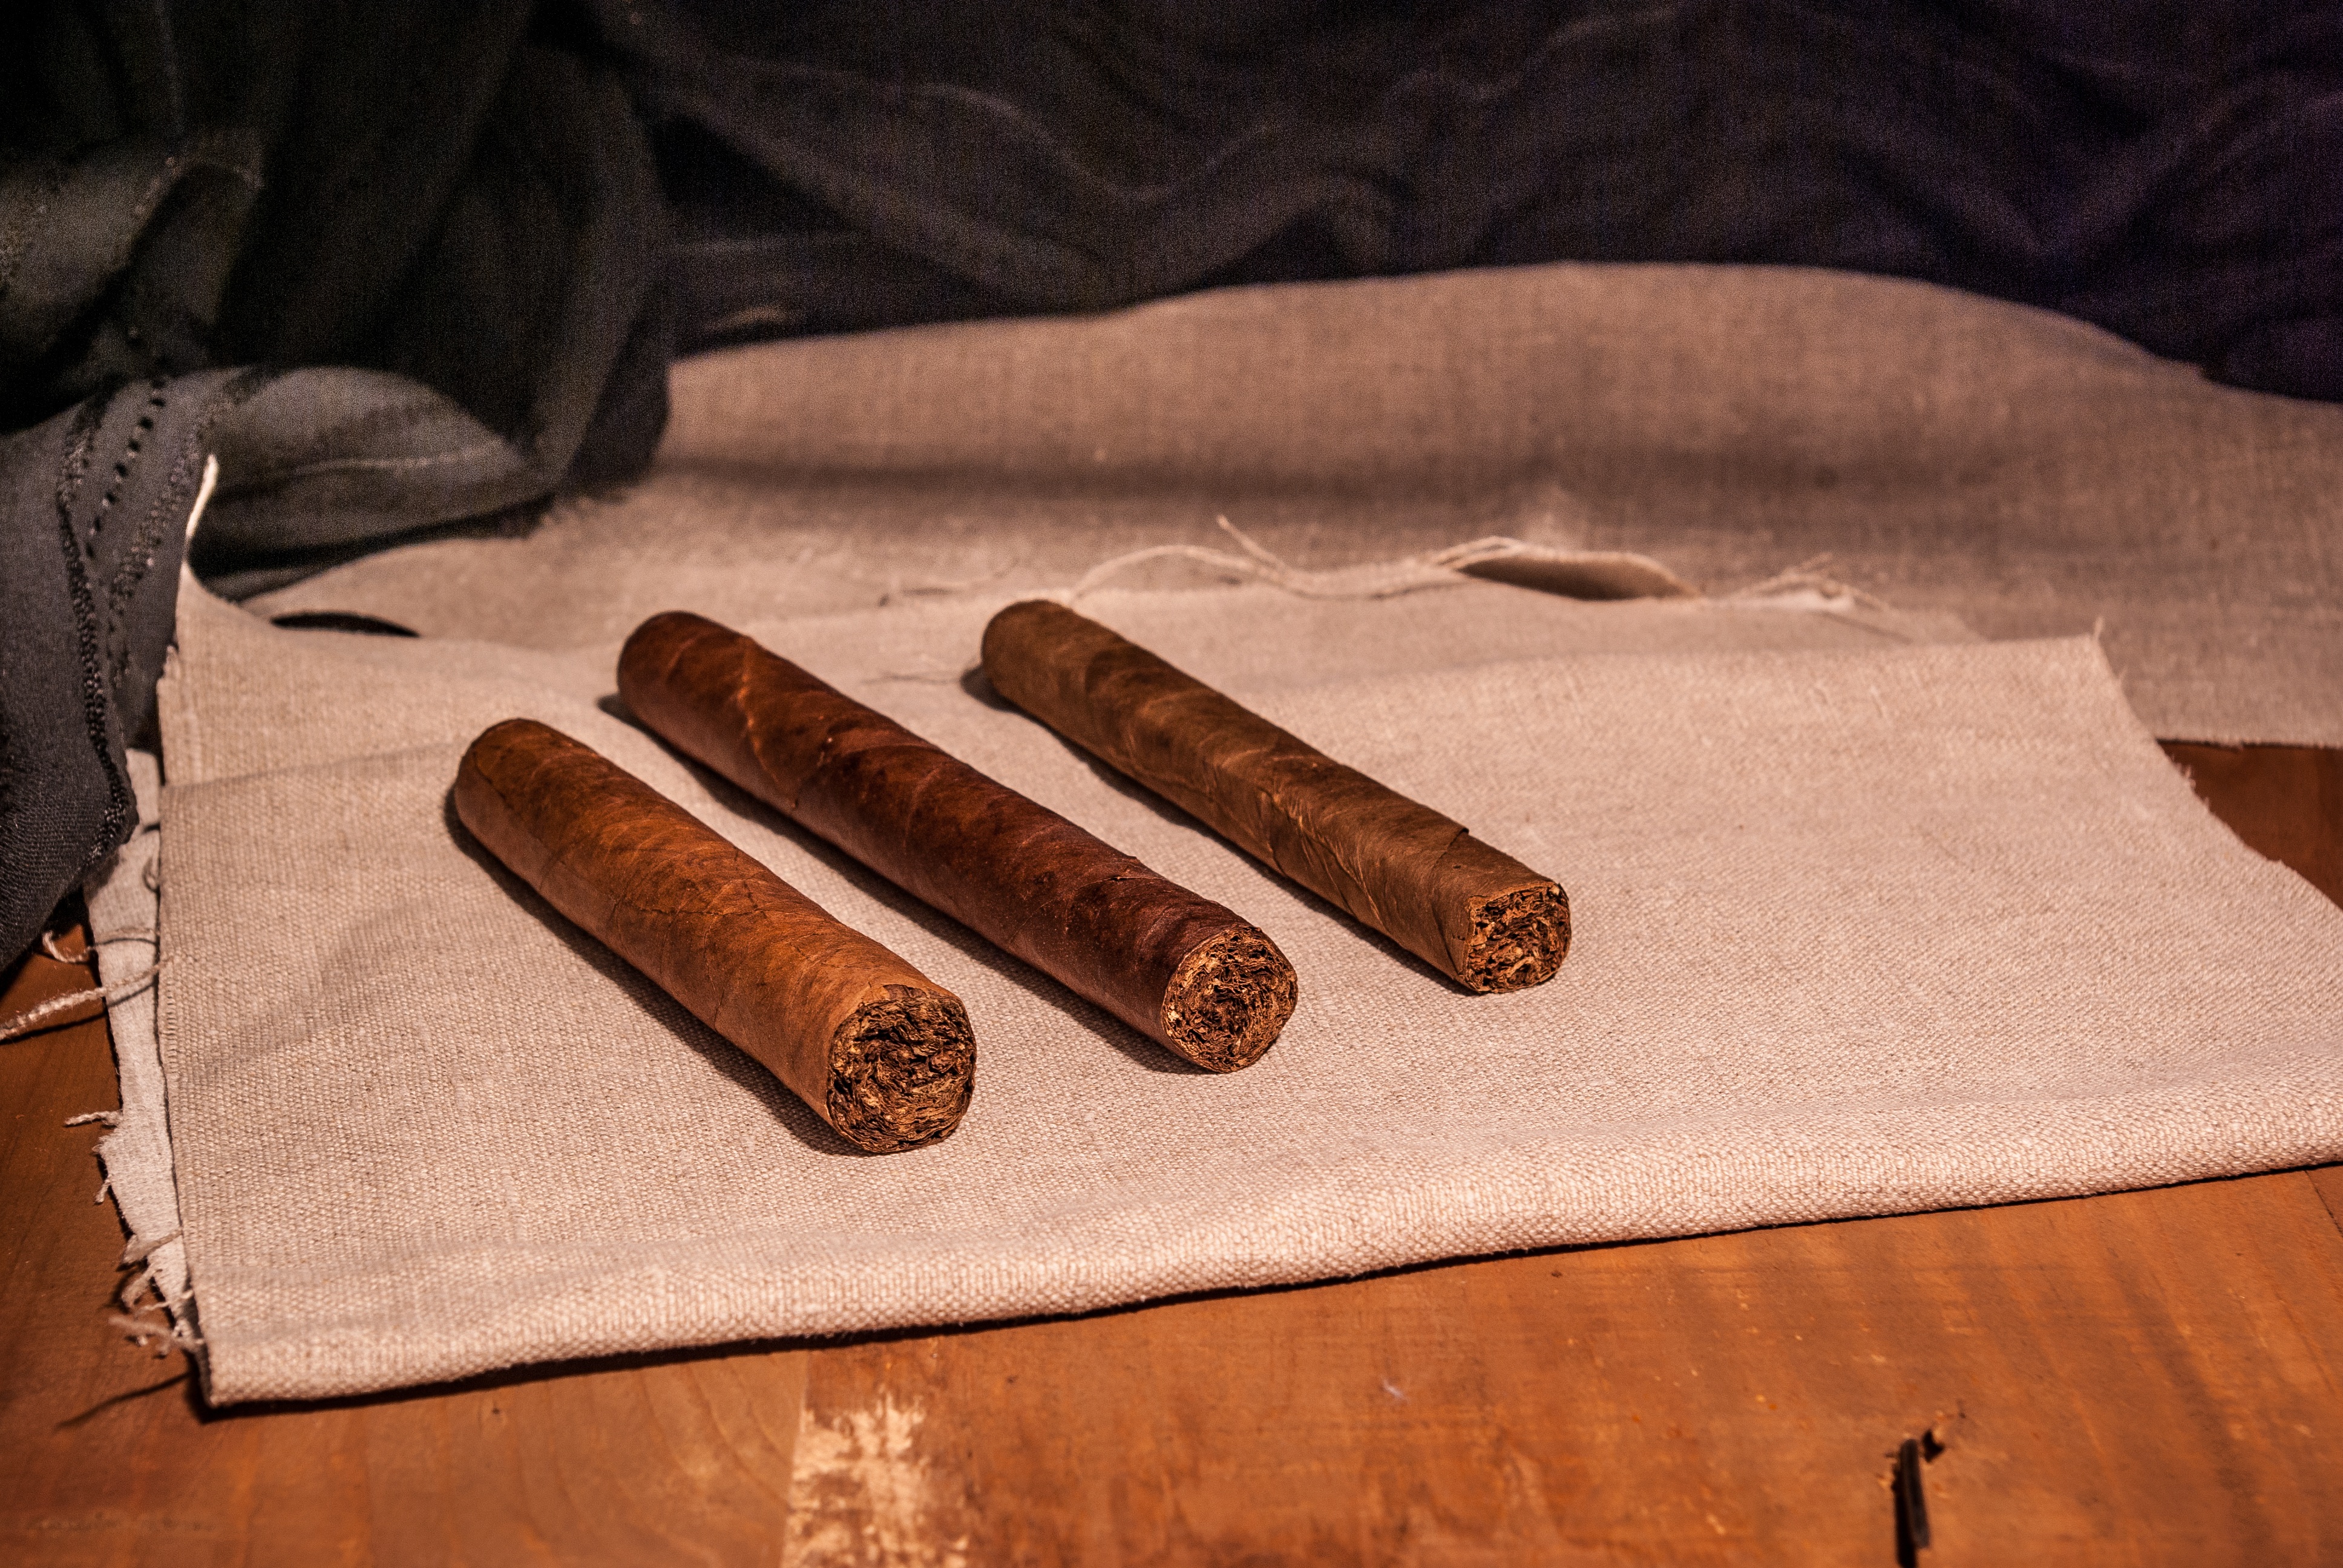
wood, food, chocolate, baking, material, cigar, carving, pure, bless you, tobacco, smoker, cancer, flavor, turn on